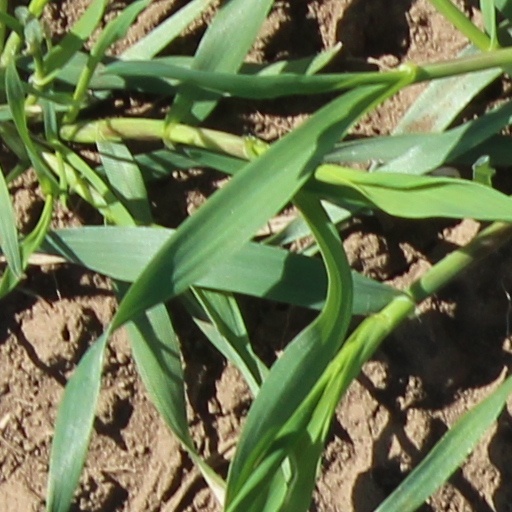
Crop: wheat